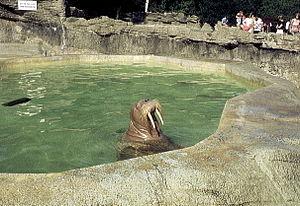
Antje était une femelle morse du Pacifique du zoo Tierpark Hagenbeck, et fut longtemps la mascotte de la Norddeutscher Rundfunk.